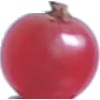
Label: Redcurrant 1